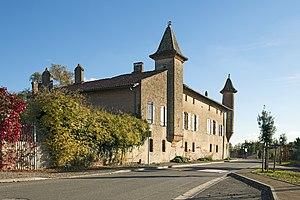
Daux est une commune française située dans le département de la Haute-Garonne, en région Occitanie.